Boston Free Speech Rally

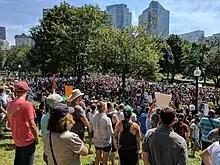
Counterprotesters gather in the Boston Common to oppose the rally

The city deployed more than 500 police officers to the event, which was held at the Parkman Bandstand. Police erected barricades and blocked streets near the rally, and weapons of any kind were banned.